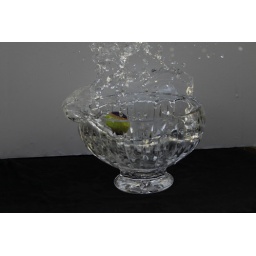
ball in bowl